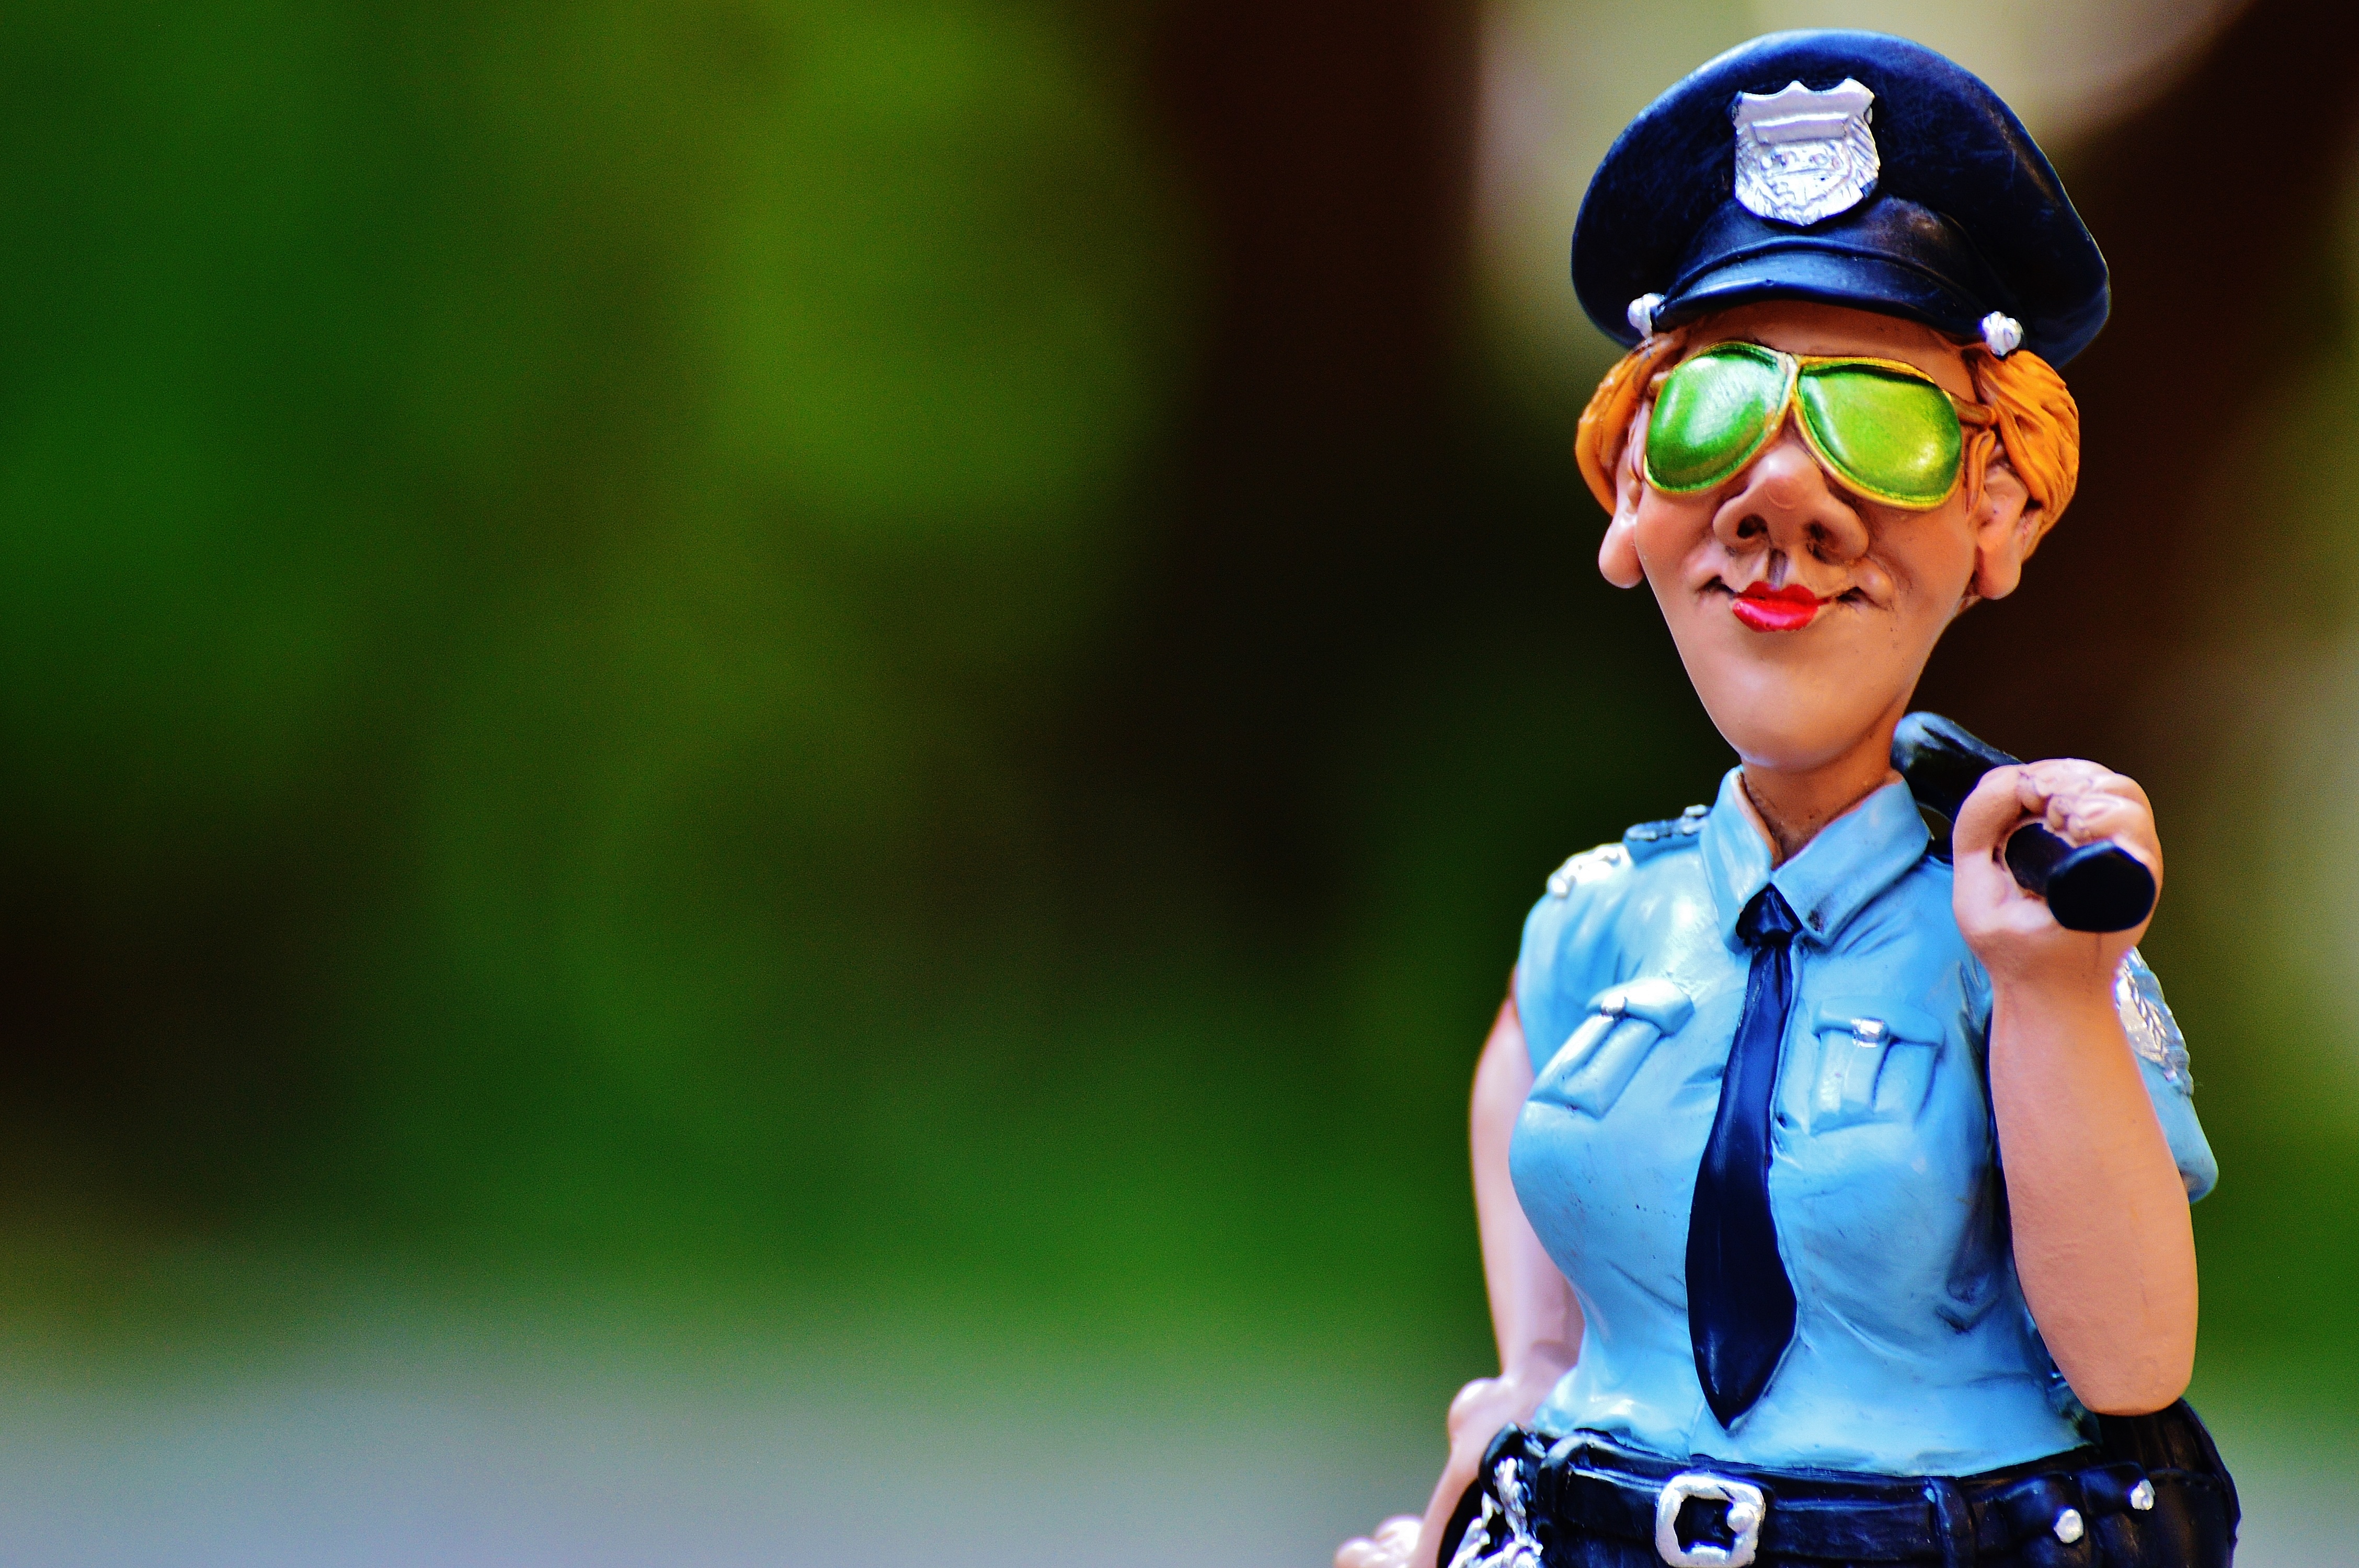
green, sports equipment, figure, funny, police, jockey, policewoman